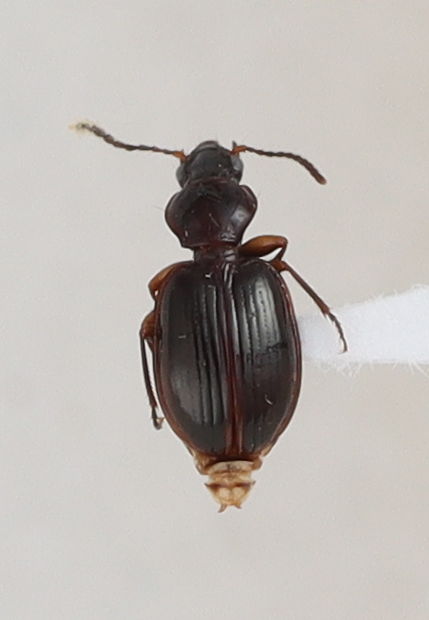
Scientific name: Mecyclothorax konanus
Plot: 14
Trap: S
Collected: 20220518